Orchestral Manoeuvres in the Dark

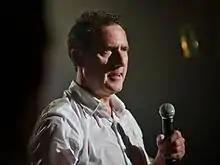
Lead vocalist and co-founder Andy McCluskey in 2011

Founders Andy McCluskey and Paul Humphreys met at primary school in Meols, England in the early 1960s, and in the mid-1970s, as teenagers, they were involved with various local groups. By 1975, McCluskey had formed Equinox as bassist and lead vocalist, alongside schoolmate Malcolm Holmes on drums, while Humphreys was roadie. During that time, McCluskey and Humphreys discovered their electronic style, inspired by German band Kraftwerk. After Equinox, McCluskey joined Pegasus, and, later, the short-lived Hitlerz Underpantz, alongside Humphreys. McCluskey would usually sing and play bass guitar; roadie and electronics enthusiast Humphreys, who shared McCluskey's love of electronic music, graduated to keyboards.